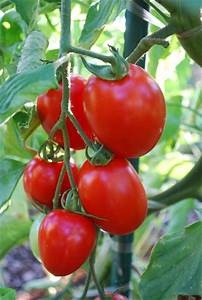
Label: tomato